Munafik 2

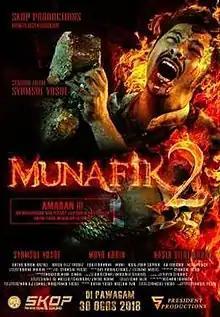
Theatrical release poster

Munafik 2 (English: Hypocrite 2) is a 2018 Malaysian Malay-language supernatural horror film directed and written by Syamsul Yusof. A sequel to "Munafik" (2016) and the second instalment in a planned "Munafik" trilogy, the film stars Syamsul himself, Fizz Fairuz, Maya Karin, Nasir Bilal Khan, Fauzi Nawawi, Mawi, Rahim Razali and Indonesian actress, Weni Panca.